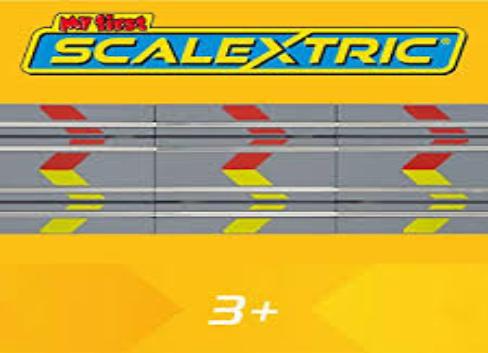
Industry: Transportation